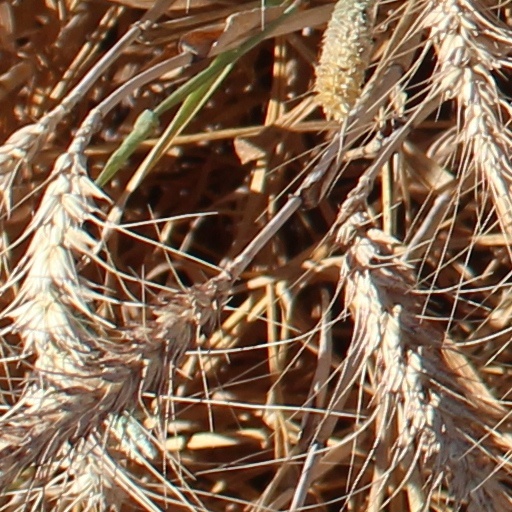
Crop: wheat